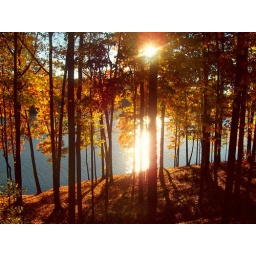
Taken by the lake shore in stone mountain Georgia